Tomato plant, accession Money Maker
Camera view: tilt-top (135 deg); turntable rotation: 90 degrees
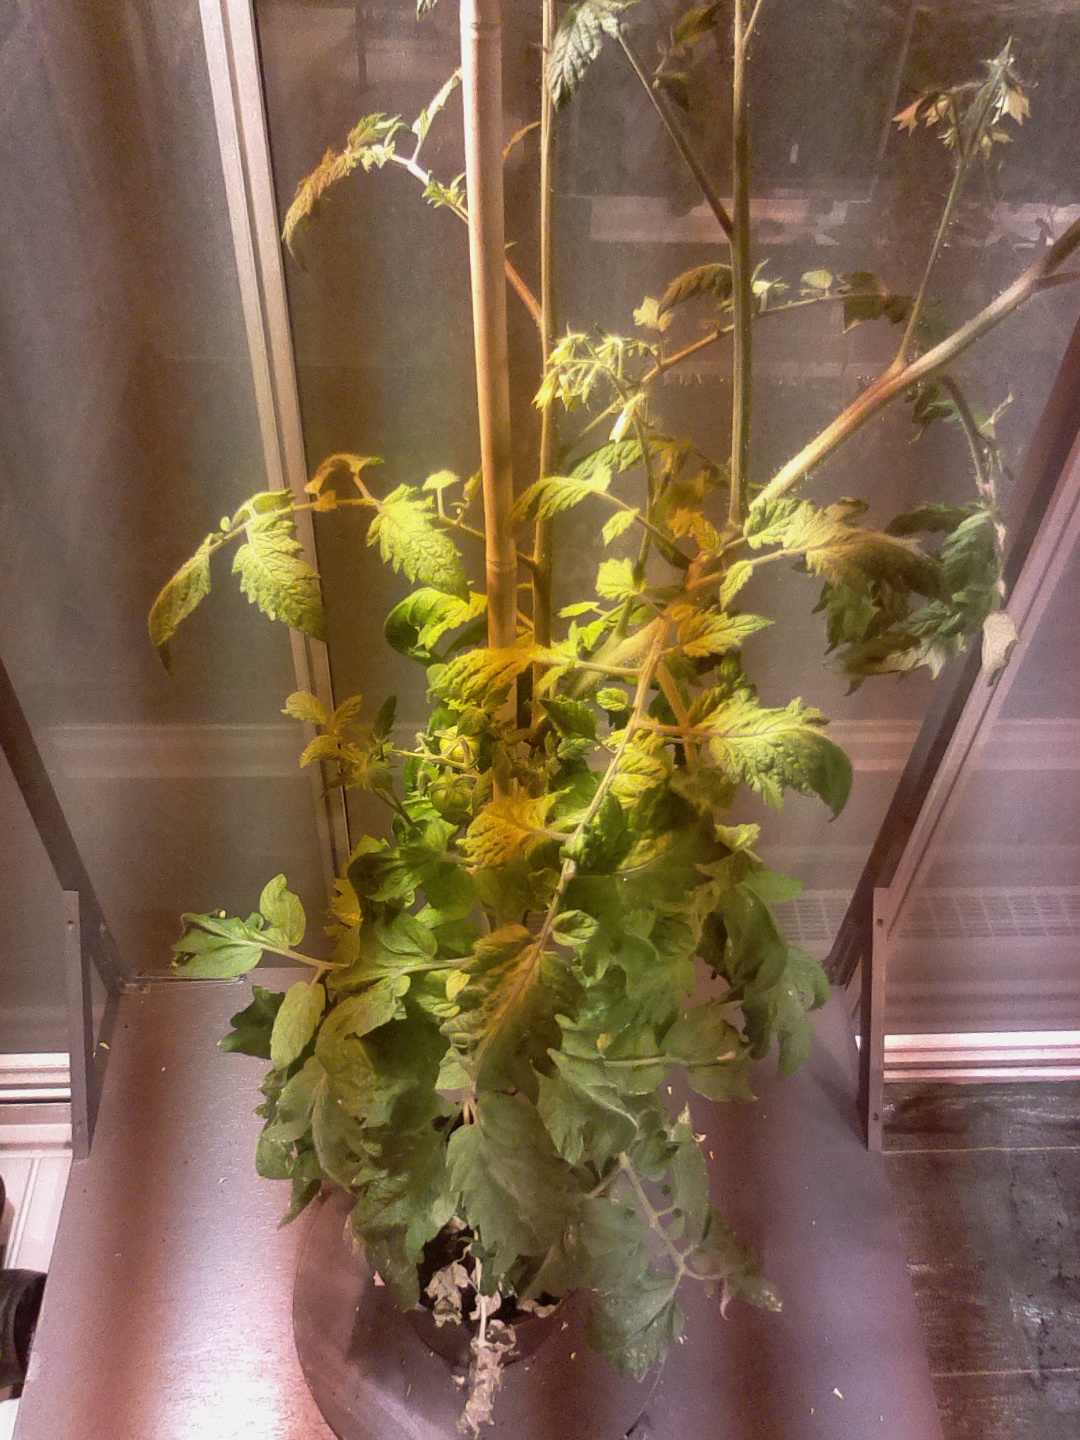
BBCH growth stage 73: 30%-40% of final fruit size